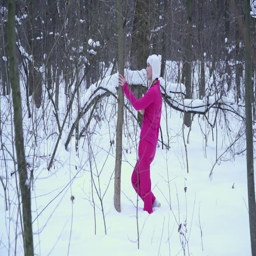
young woman walking in the forest during winter time